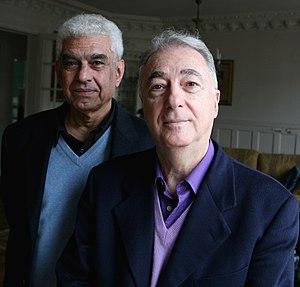
Year 2010
Bahgat El Nadi, né le 1ᵉʳ octobre 1936 à Faraskour, et Adel Rifaat, né le 26 mars 1938 à Alexandrie sont des écrivains français qui écrivent à quatre mains sous le pseudonyme de Mahmoud Hussein.